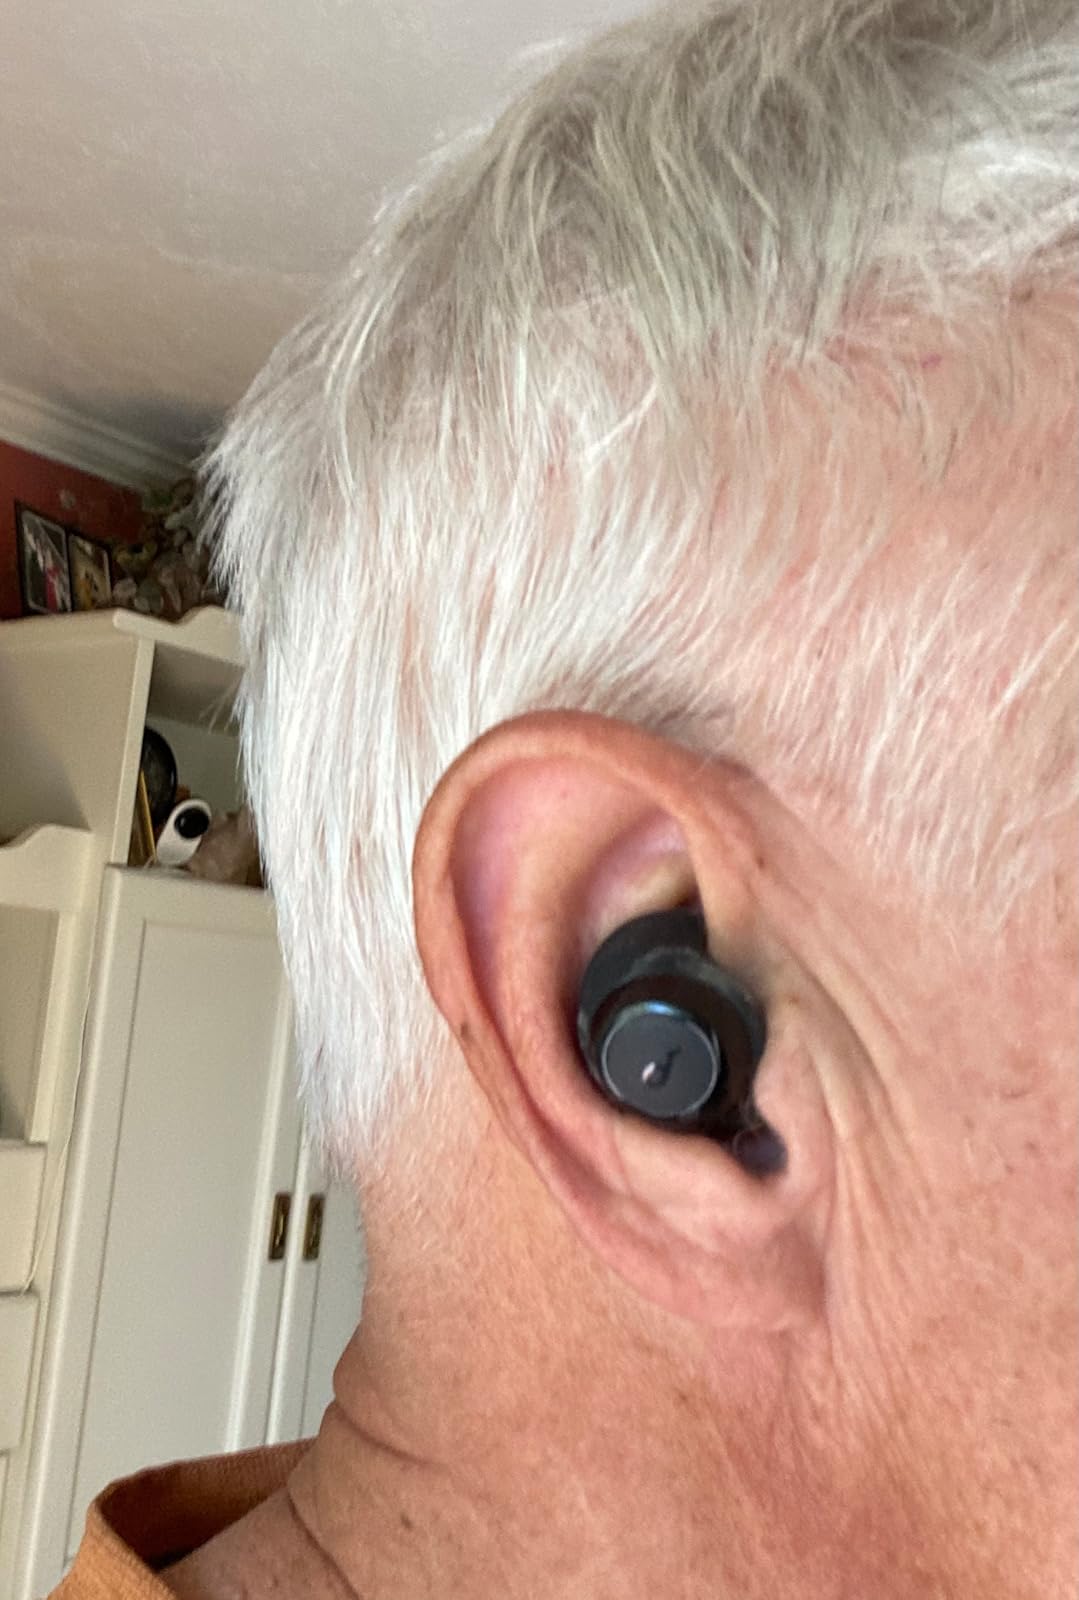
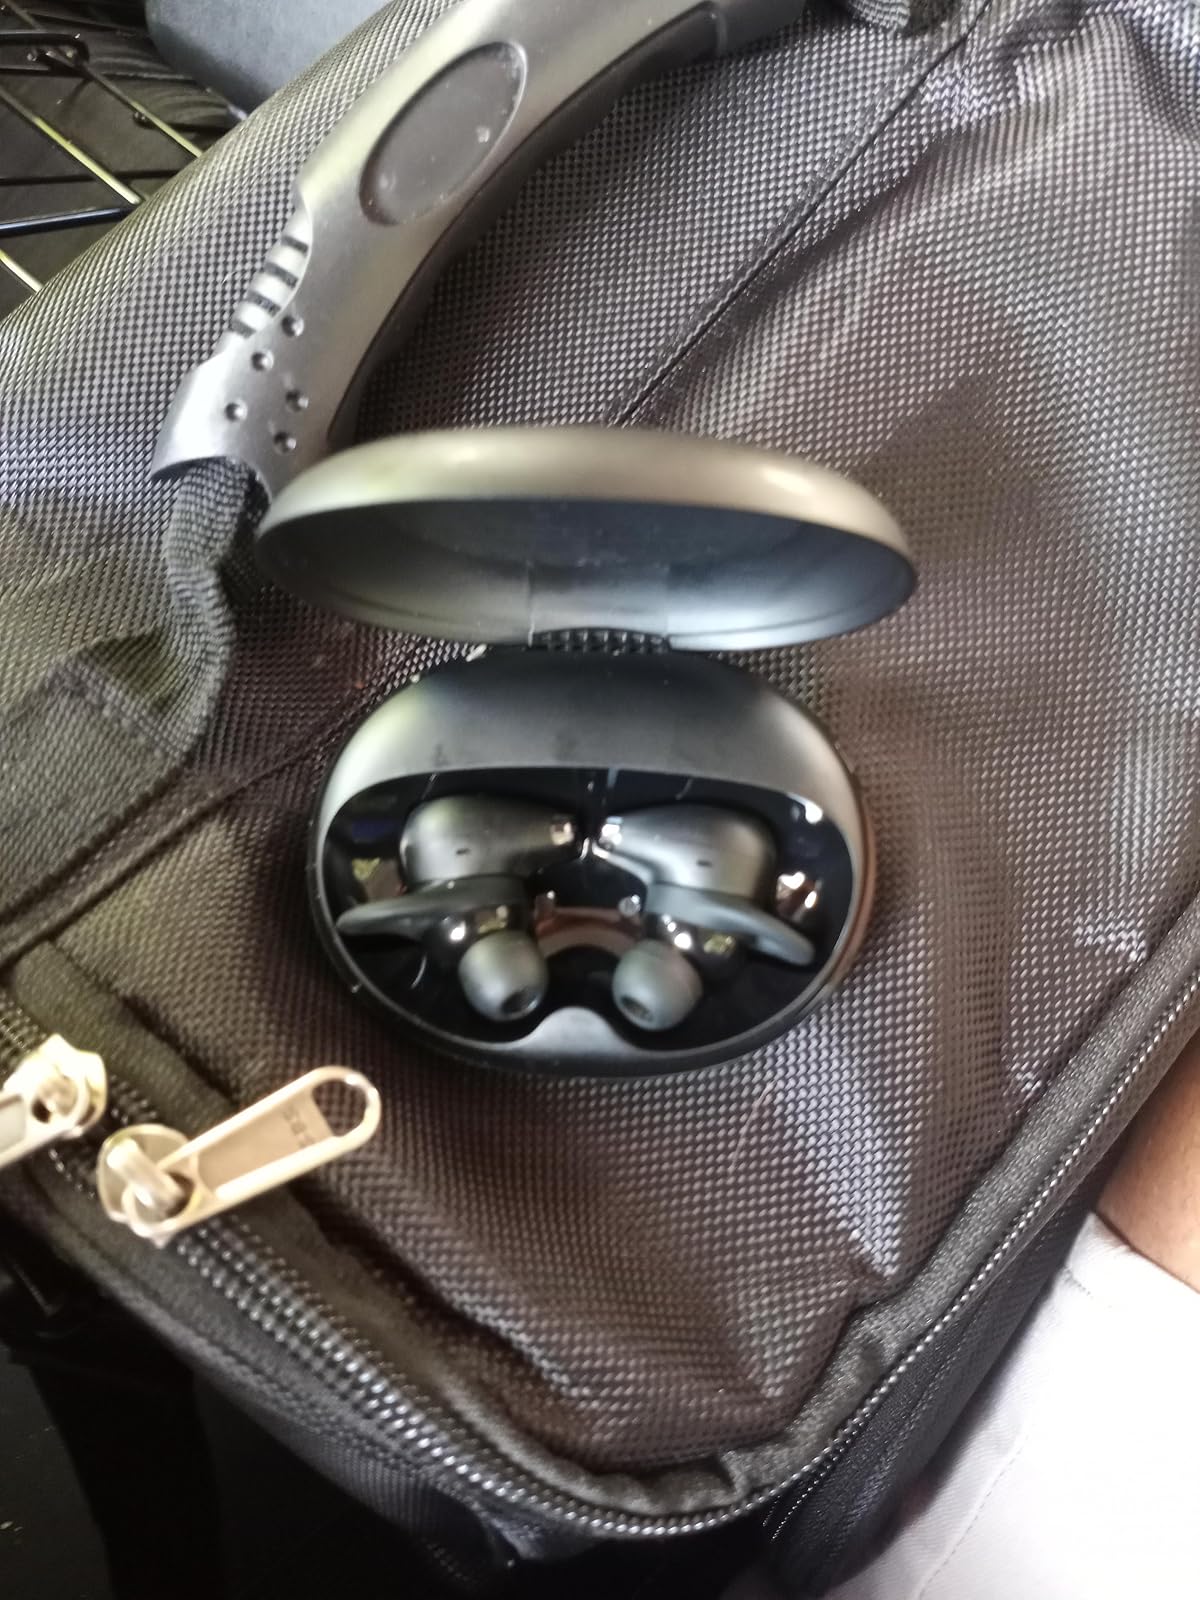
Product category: earbuds
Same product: no